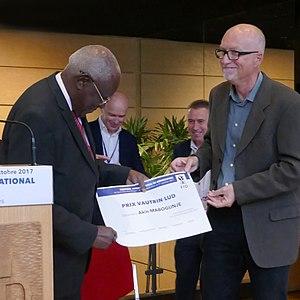
Le professeur Akin Mabogunje (Nigeria) recevant le prix Vautrin Lud des mains de Jean-Christophe Gay, secrétaire général, lors du Template:28e Festival international de géographie.
Jean-Christophe Gay, né le 12 juillet 1962 à Béziers, est un géographe français, agrégé de géographie, aujourd'hui professeur des universités à l'université Nice Sophia Antipolis. D'abord spécialiste des discontinuités spatiales – auxquelles il consacre sa thèse et les travaux menant à l'habilitation à diriger des recherches –, il a orienté ses recherches vers les pratiques et lieux du tourisme, les loisirs et les sports.
Le prix international de géographie Vautrin-Lud ou prix Vautrin-Lud, créé en 1991, est considéré comme étant la plus haute récompense décernée au niveau international dans le champ de la géographie. Ce prix, qui couronne une carrière de géographe, est parfois considéré comme l'équivalent d'un prix Nobel de géographie.
Akinlawon Ladipo Mabogunje, né le 18 octobre 1931, est un géographe nigérian, spécialiste de l'urbanisation dans les pays en développement et d'aménagement urbain. Il est le premier président africain de l'Union géographique internationale et le premier lauréat africain du prix Vautrin-Lud.